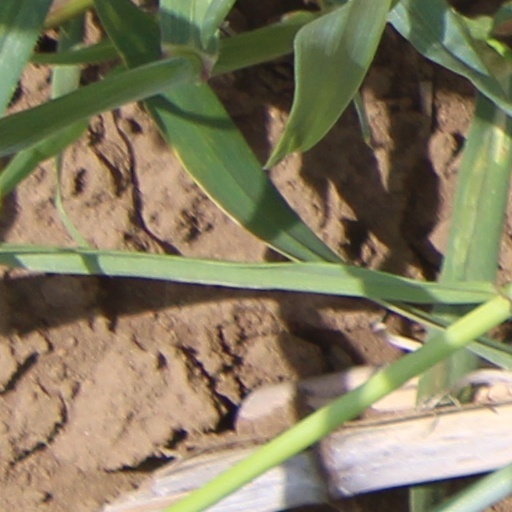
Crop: wheat